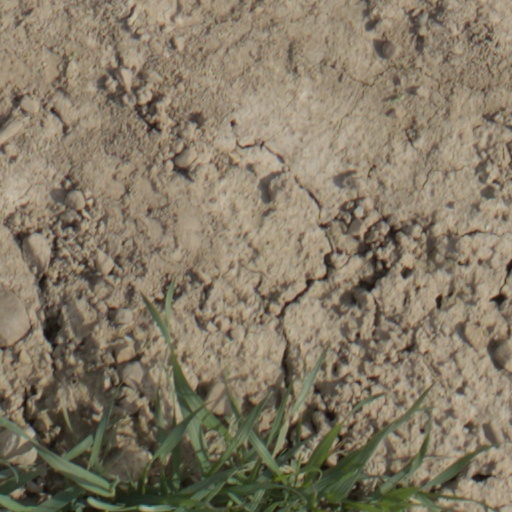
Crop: wheat